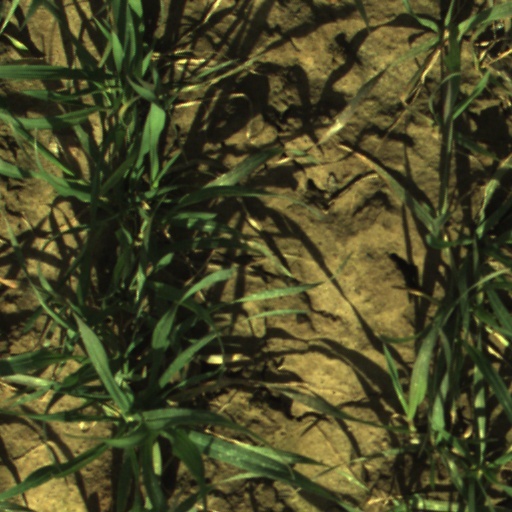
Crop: wheat